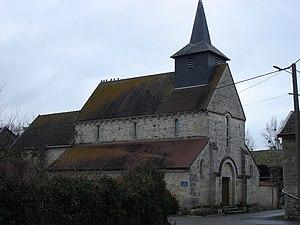
Eglise Saint Pierre de Voipreux (12e siècle), Marne, France
Voipreux est une ancienne commune française, située dans le département de la Marne en région Grand Est.